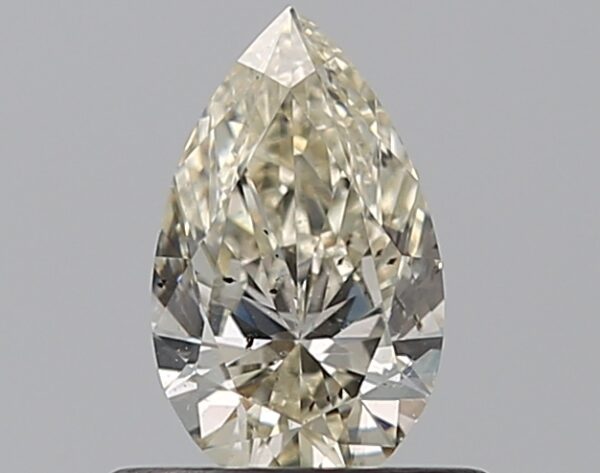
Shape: pear
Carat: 0.5
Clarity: SI2
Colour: L
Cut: EX
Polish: EX
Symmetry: VG
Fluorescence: N
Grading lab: GIA
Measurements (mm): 7.21 x 4.37 x 2.65